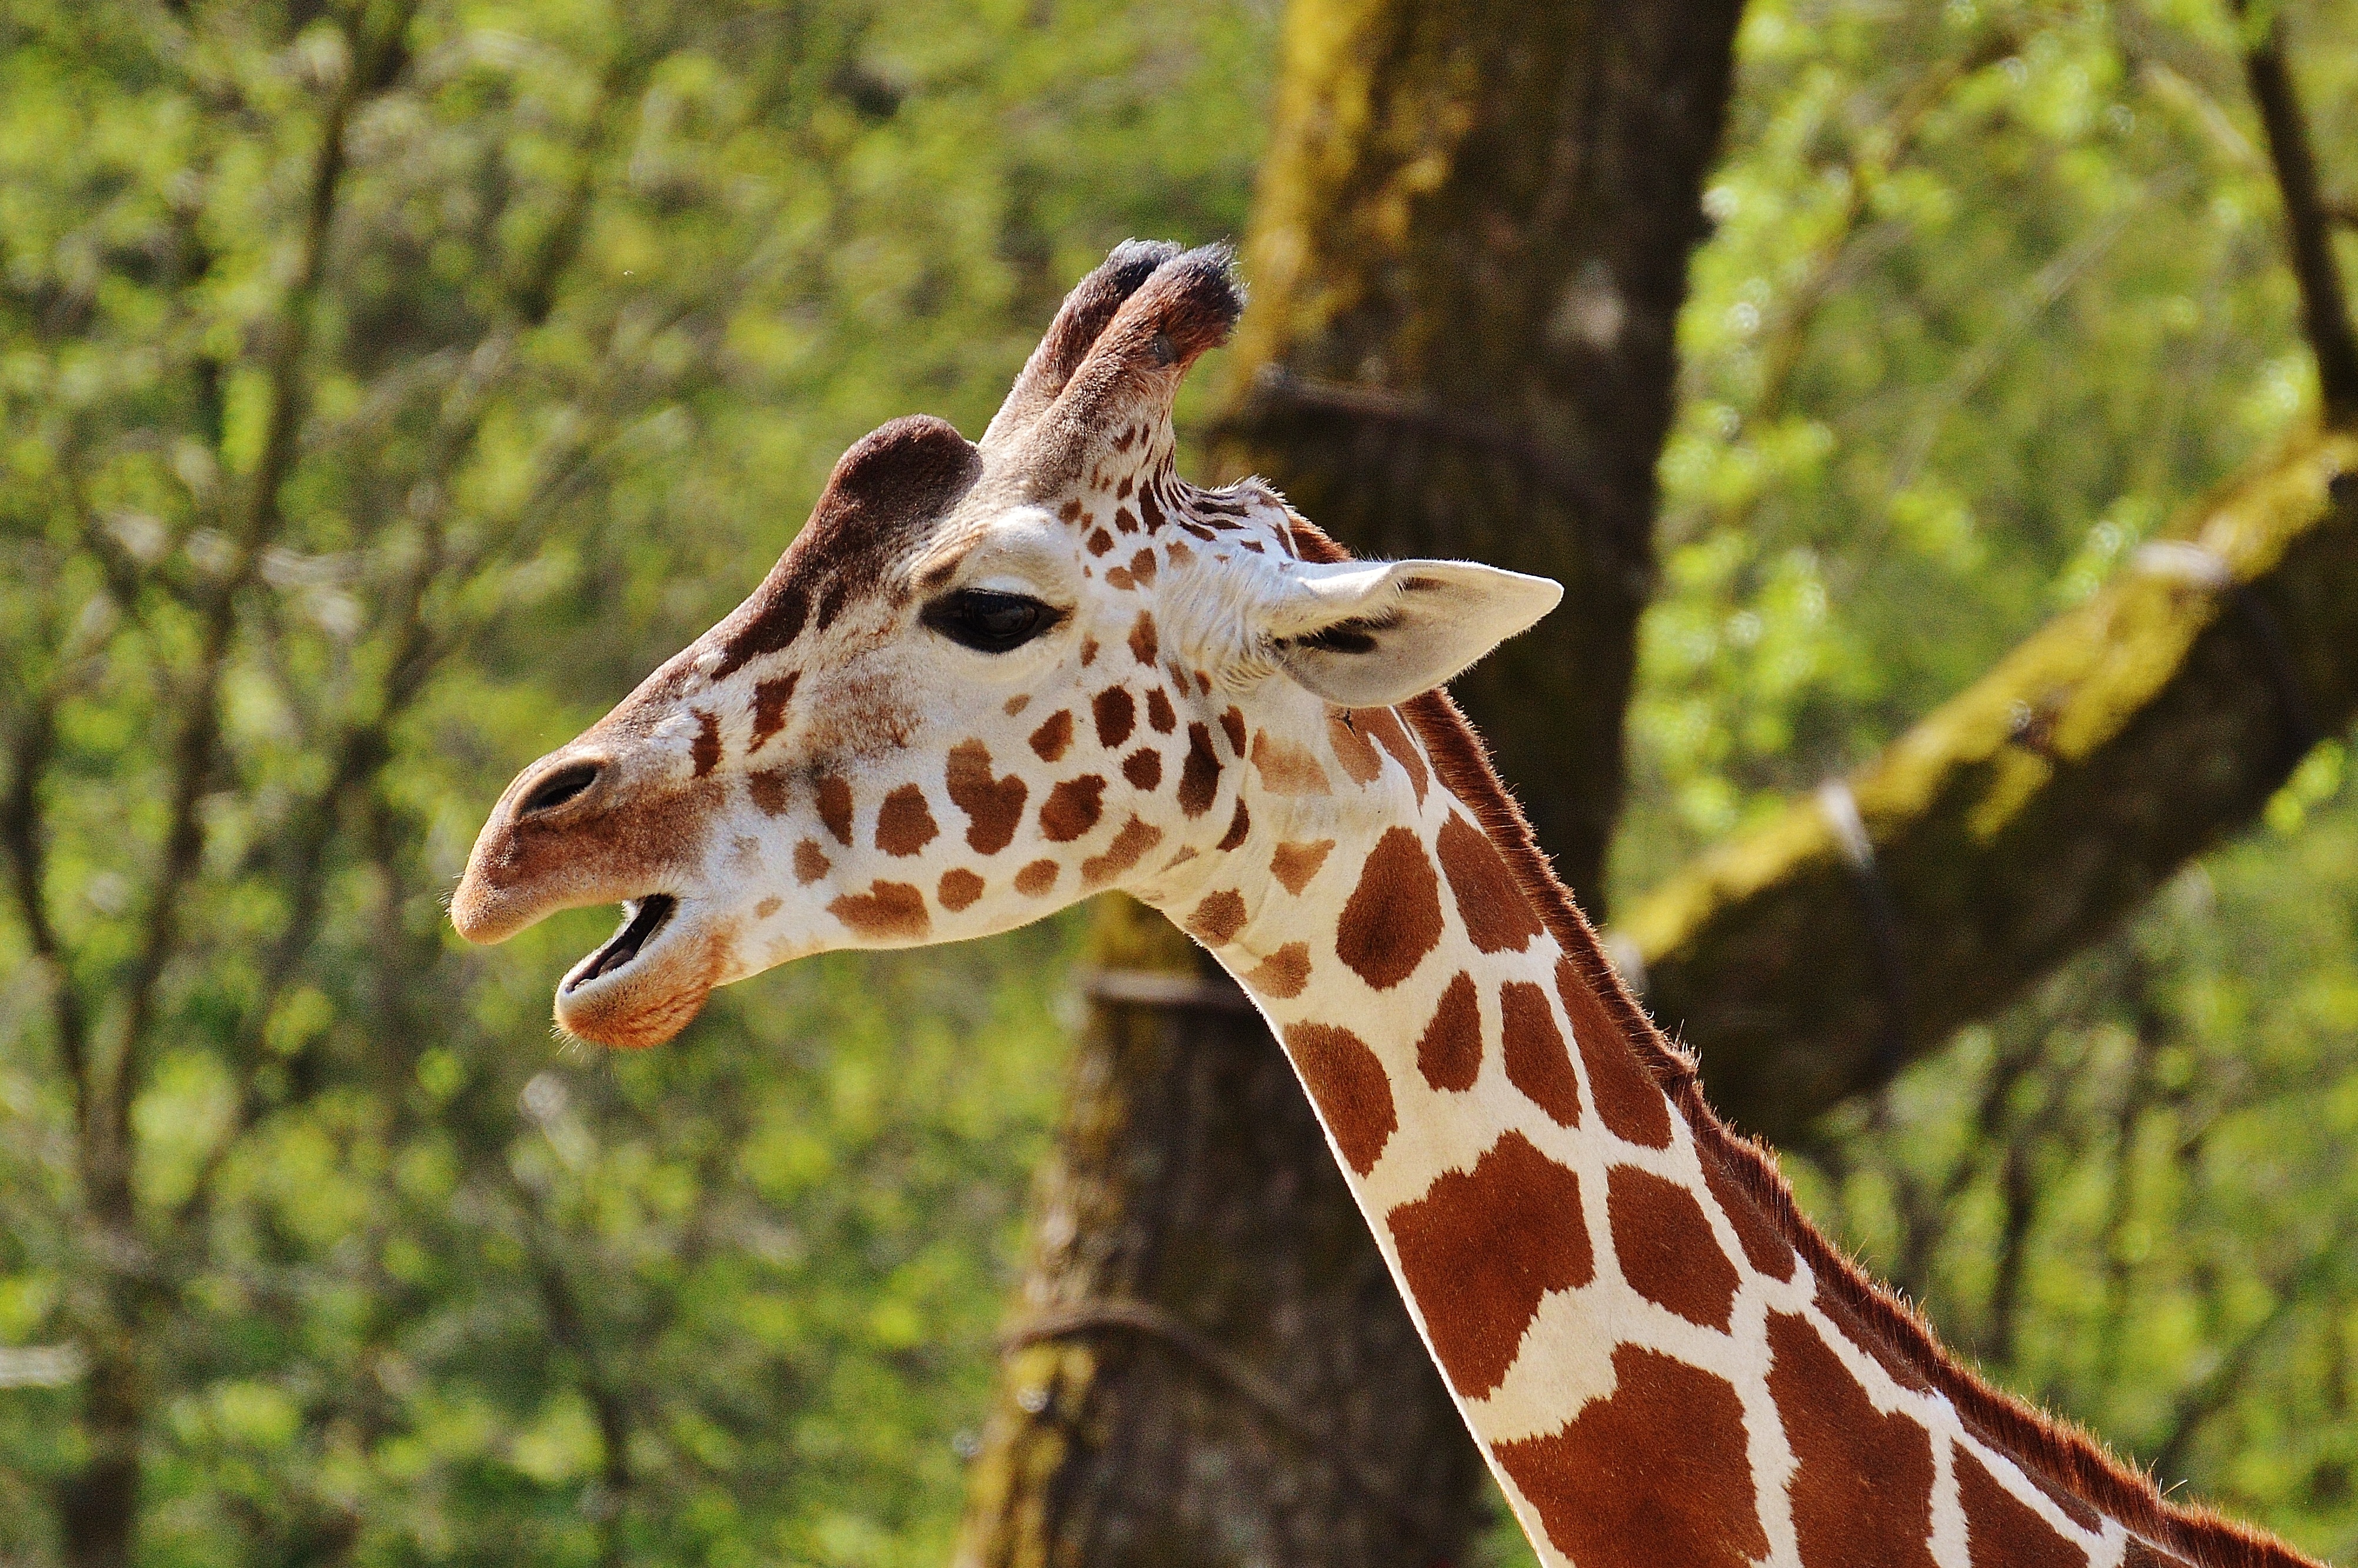
animal, wildlife, zoo, mammal, fauna, giraffe, vertebrate, safari, munich, animal portrait, giraffidae, tierpark hellabrunn